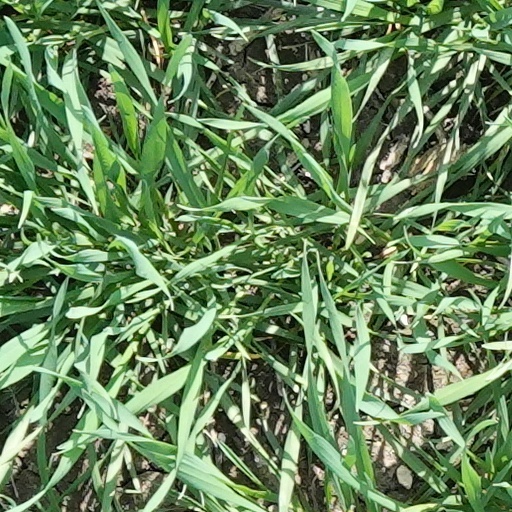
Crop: wheat